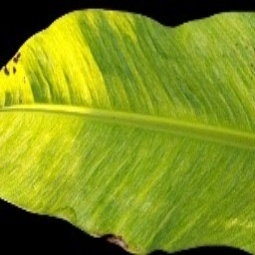
Label: Sulphur